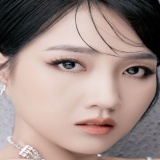
diễn viên Kiều Trinh Xíu